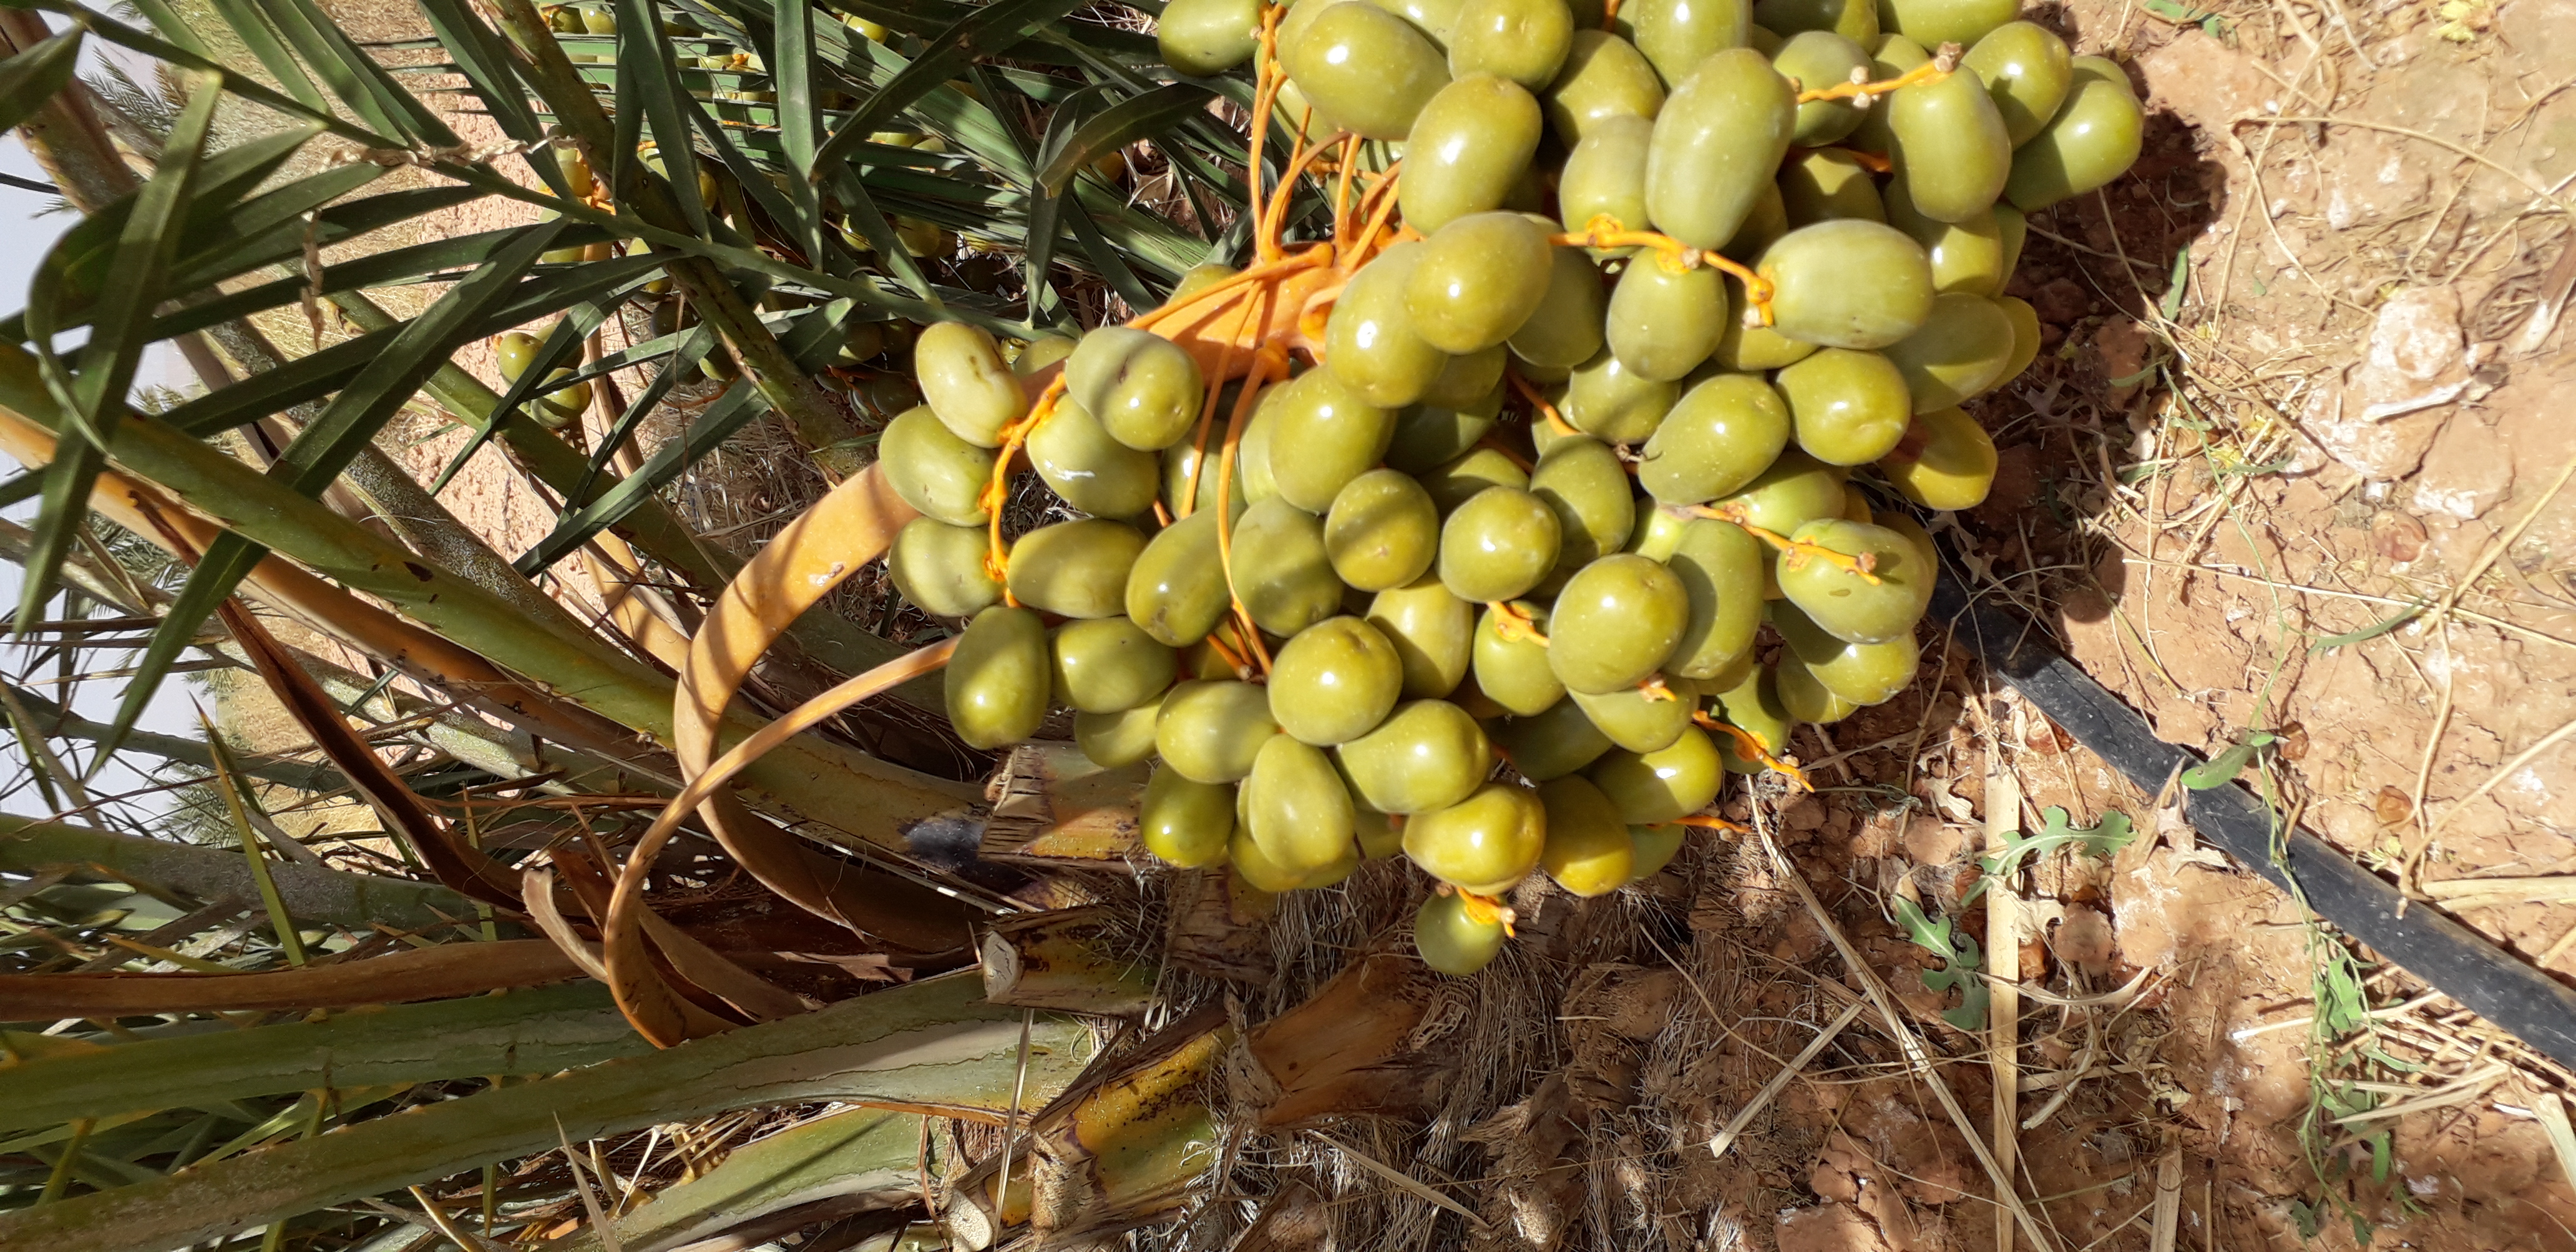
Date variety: Boufagous